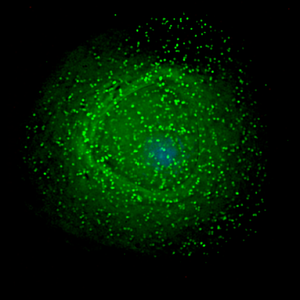
Des particules de HIV-1 s’assemblant à la surface d’un macrophage infecté.